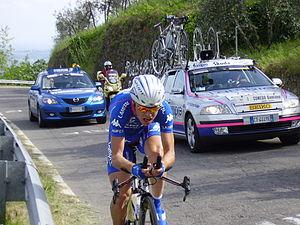
Damiano Cunego est un coureur cycliste italien né le 19 septembre 1981 à Cerro Veronese en Vénétie, professionnel de 2002 à 2018. Considéré comme un spécialiste des classiques mais également des grands tours, il a notamment remporté l'Amstel Gold Race et trois fois le Tour de Lombardie, ainsi que le Tour d'Italie. Il termine premier du classement UCI en 2004.